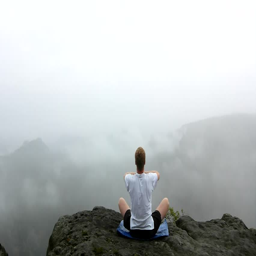
man doing yoga pose on the rock 's peak on a misty morning